Catacomb of Santi Gordiano ed Epimaco

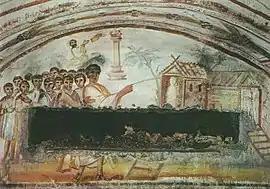
"The Resurrection of Lazarus" from Cubiculum O in the Catacomb.

The Catacomb of Santi Gordiano e Epimaco is a catacomb on the ancient via Latina in Rome, near the Aurelian Wall and piazza Galeria in the Appio-Latino quarter. Only some of its galleries have been found and excavated - archaeologists believe it to be a much larger necropolis on several levels, with inscriptions from Julian's reign showing it to have still been in use at that date.